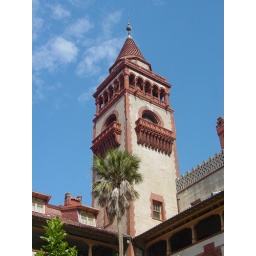
huge water cisterns in both towers gave excellent waterpressure to the hotel